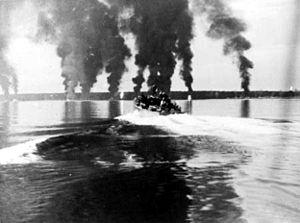
La bataille du Nord-Bornéo se déroule au cours de la Seconde Guerre mondiale entre les forces alliées et japonaises entre le 10 juin et le 15 août 1945 dans le Bornéo du Nord. Elle s’inscrit dans la campagne de Bornéo lors de la guerre du Pacifique. La bataille implique une série de débarquements amphibies dans la baie de Brunei menés par les forces australiennes. Si l’opposition japonaise aux débarquements est faible, la campagne donne lieu un certain nombre d'affrontements violents et les deux parties subissent des pertes relativement importantes. En fin de compte, les Australiens réussissent à prendre le contrôle de la région, bien que dans une large mesure les gains stratégiques issus de la conquête du Bornéo du Nord soient finalement annulés par la conclusion soudaine de la guerre en août 1945.